Samuel Gibbs French

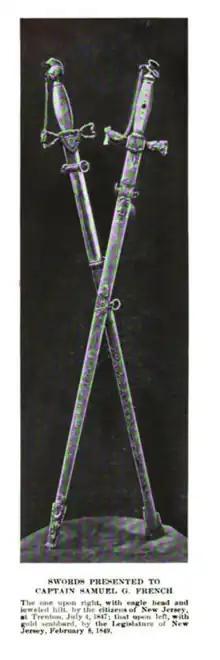
Two ceremonial swords were given to French by the citizens and Legislature of New Jersey in recognition of his service in the Mexican American War.

On July 4, 1847, he was presented a ceremonial sword from the citizens of New Jersey which contained the inscription "for distinguished service in the battles of Palo Alo, Resaca de la Palma and Buena Vista". On February 9, 1849, he was presented on resolution from the New Jersey Legislature a second sword with the inscription "For brave and gallant conduct displayed in the battles of Palo Alto, Resaca de la Palma, and Monterrey. Subsequently distinguished at Buena Vista, and promoted to the rank of Captain".